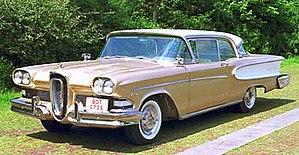
Edsel est une marque de la Ford Motor Company nommée en mémoire du fils d'Henry Ford, Edsel Ford, désignant des modèles des années 1958, 1959 et 1960.